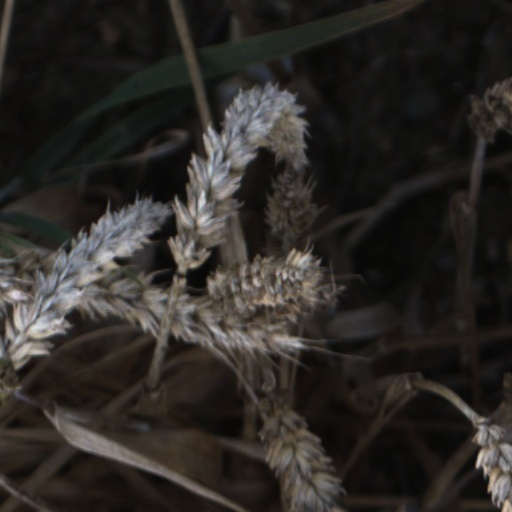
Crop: wheat